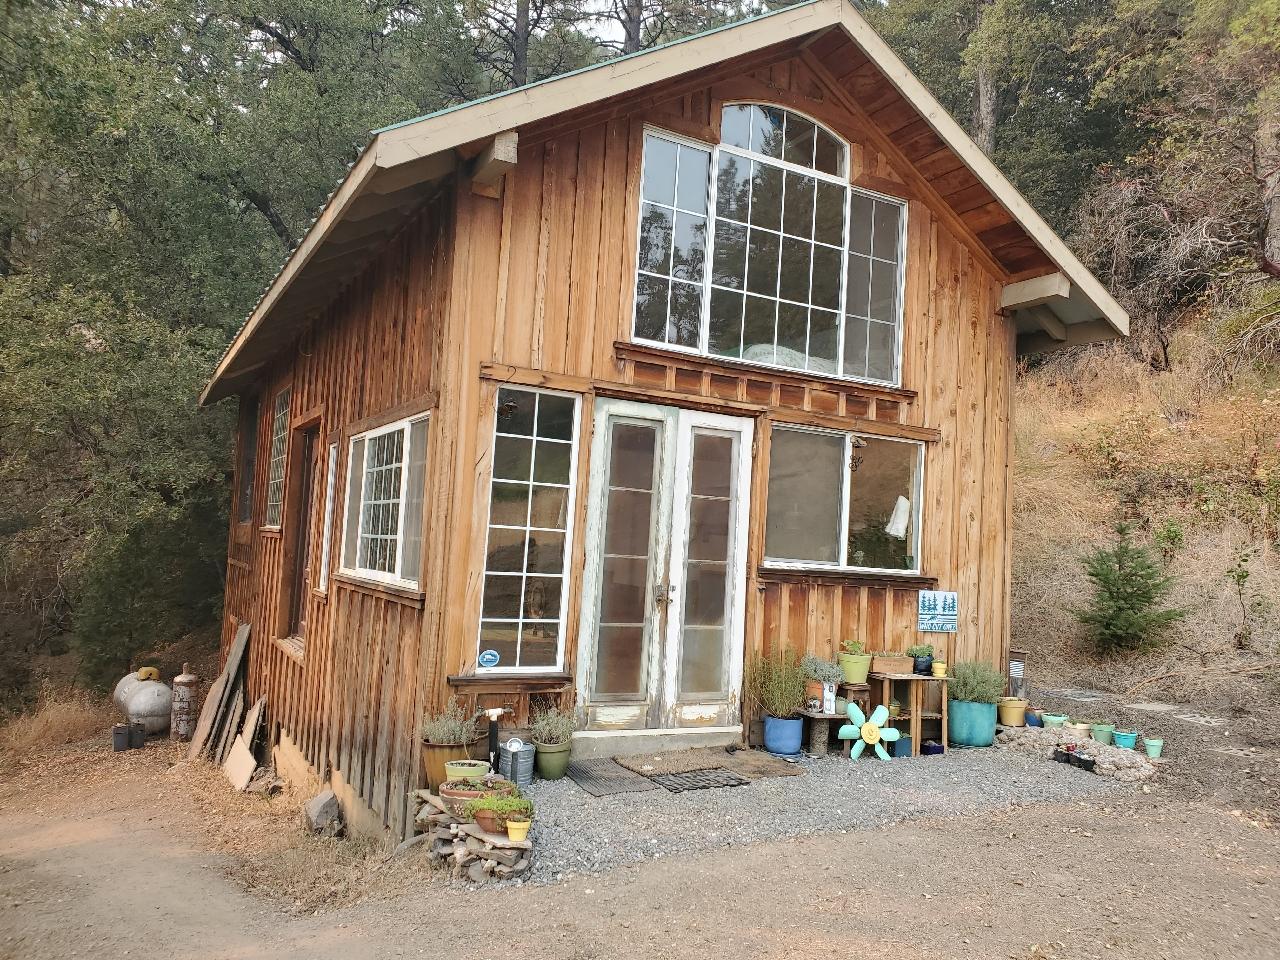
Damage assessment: no_damage